Wormbridge

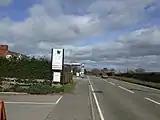
A465 at Wormbridge Looking north-east towards Hereford

Wormbridge Court Farm and the majority of the surrounding land and houses are now owned by Edward George Clive (formally Lennox-Boyd) of Whitfield, grandchild to Lady Mary Katherine Pakenham, sister to Francis Aungier Pakenham, 7th Earl of Longford, Lord Longford.